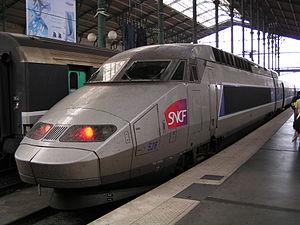
La liste qui suit est une liste de trains à grande vitesse limitée aux rames roulantes conventionnelles qui ont été, sont ou seront en service commercial sous peu.